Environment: real
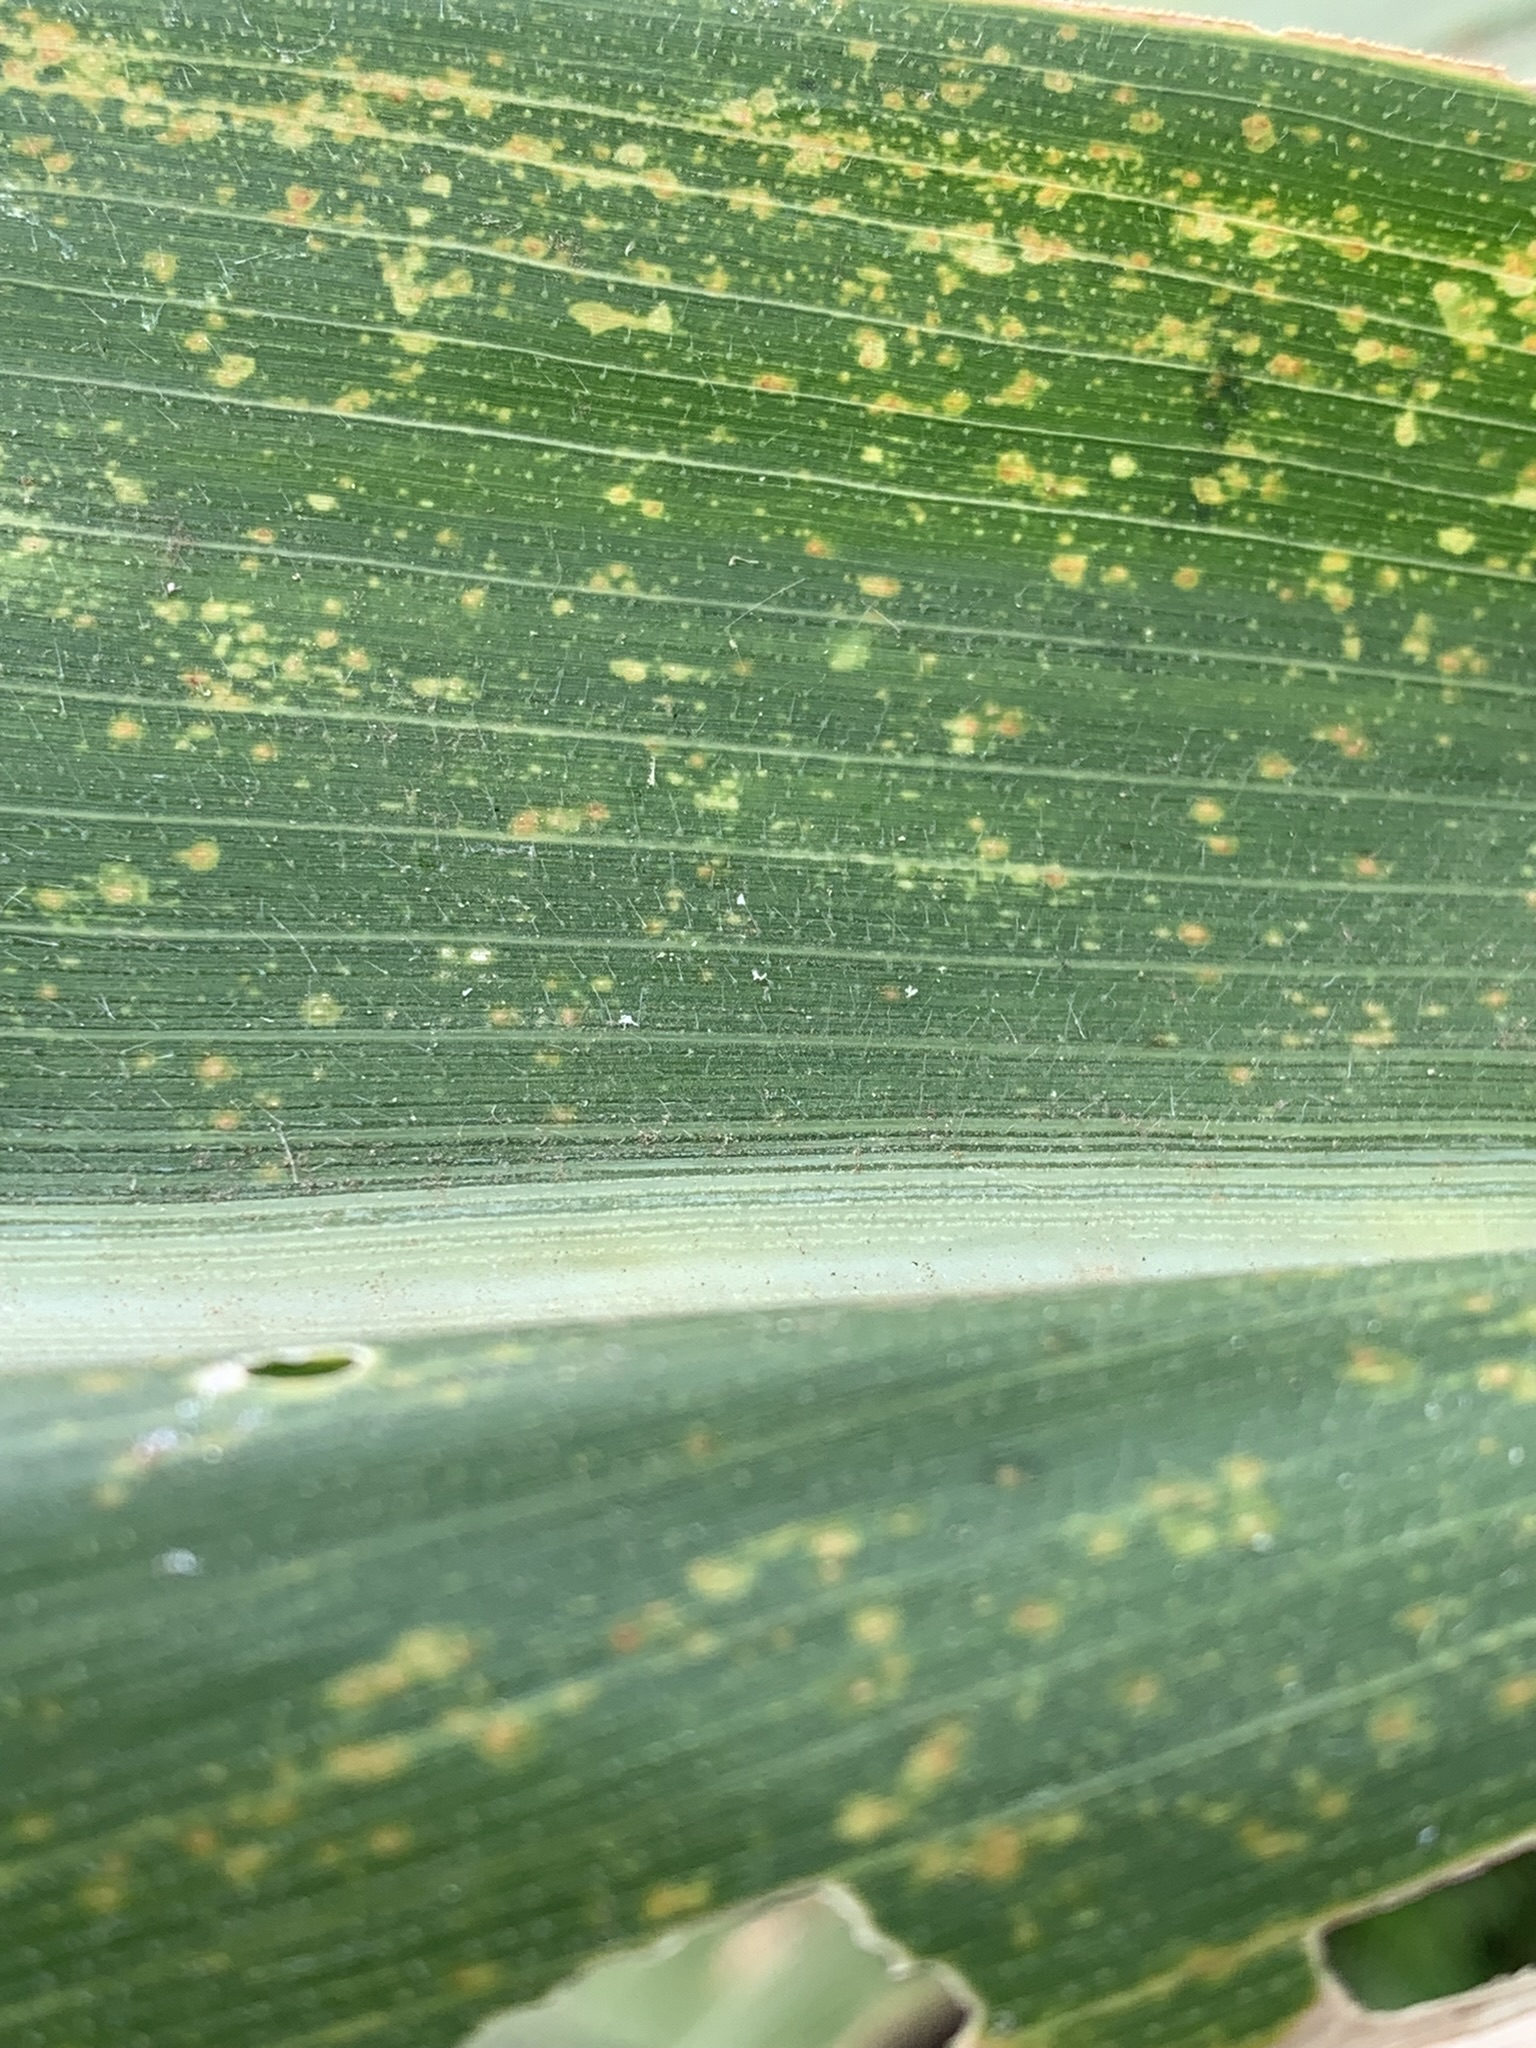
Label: lethal_necrosis